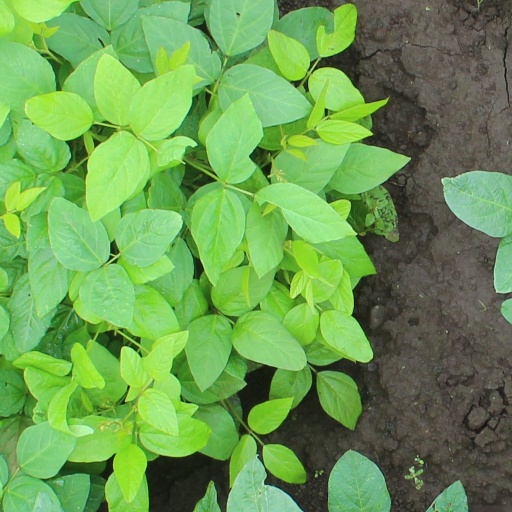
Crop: soybean